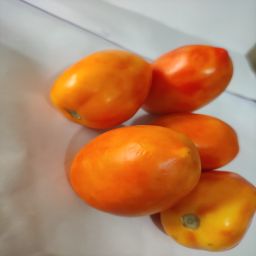
Crop: Tomato
Quality: Ripe